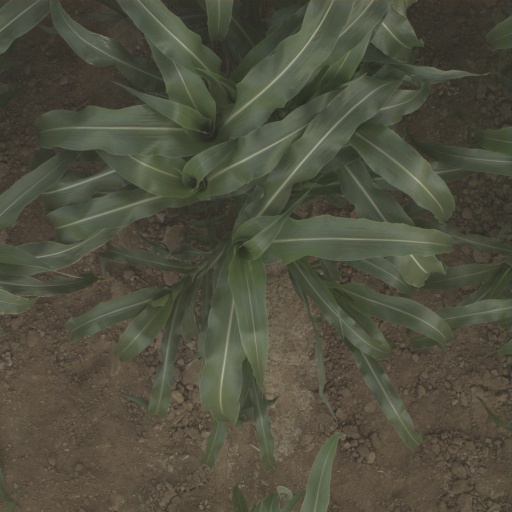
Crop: sorghum